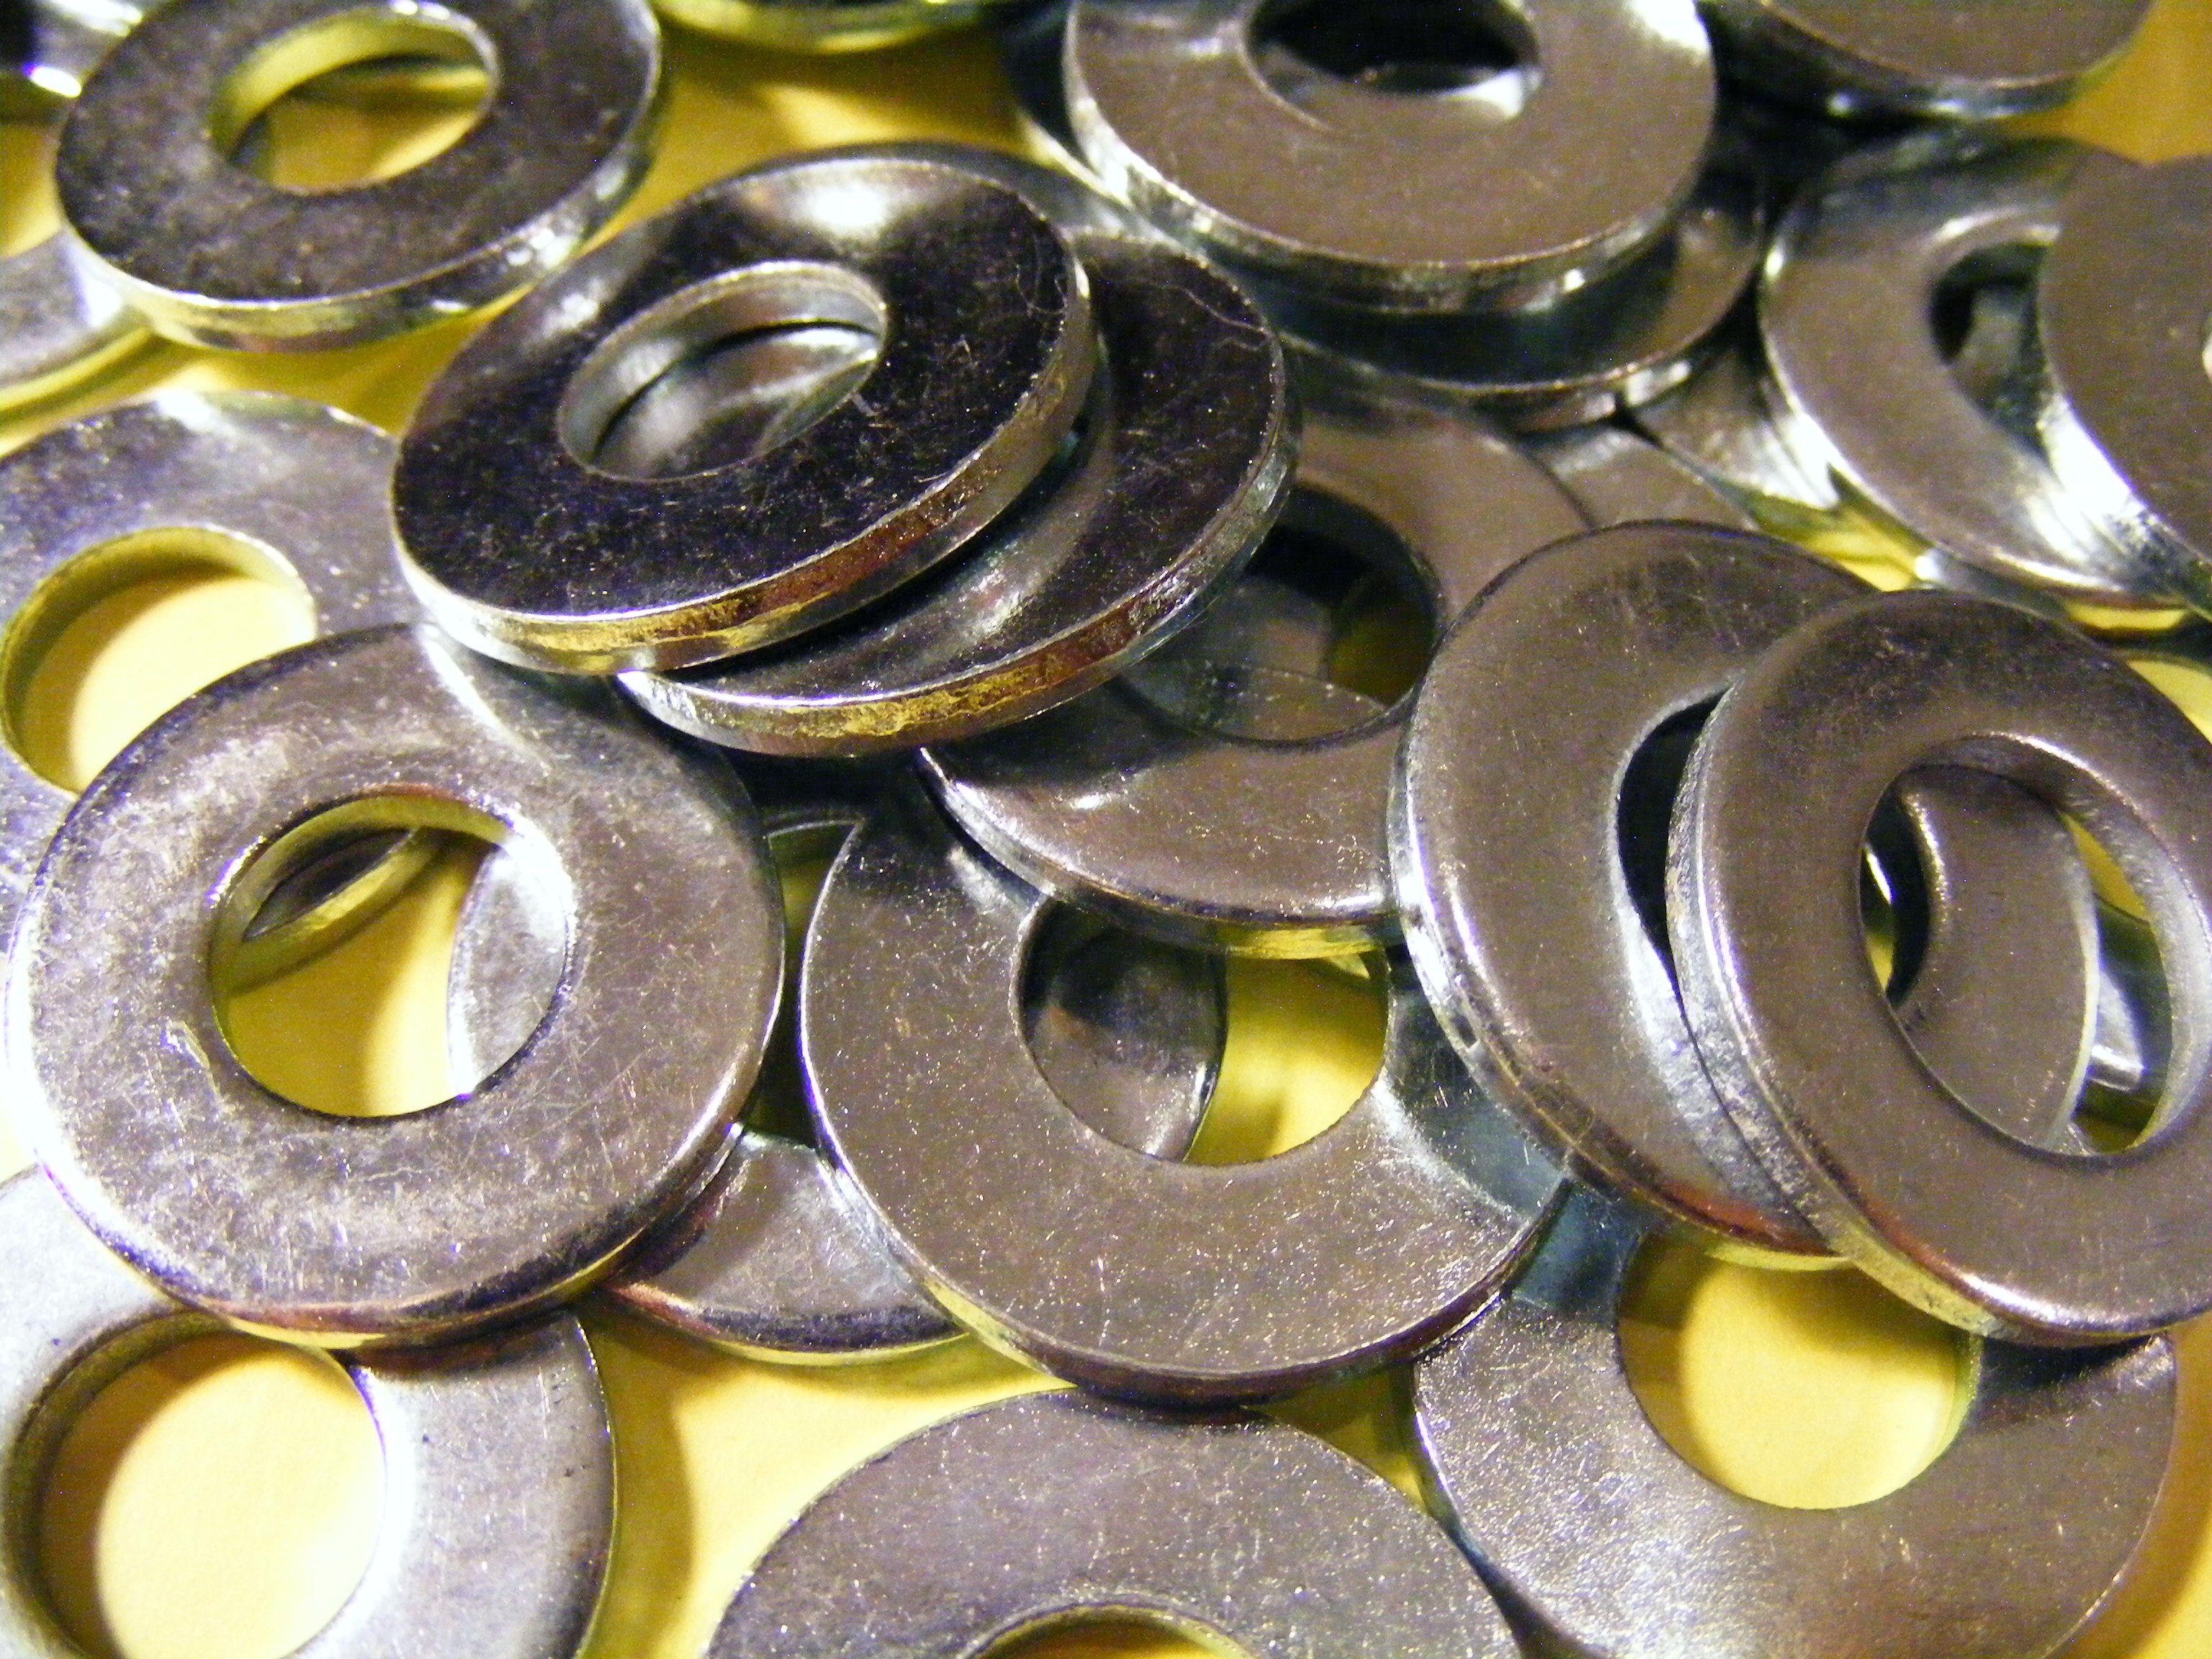
work, wheel, number, building, part, tool, workshop, steel, construction, repair, instrument, metal, industrial, machine, industry, nut, set, craft, skill, material, circle, fastener, button, drill, art, chrome, engineering, brass, carpentry, parts, safety, wrench, turn, build, craftsman, hardware, diy, manual, connection, job, fix, bit, mechanic, stainless, metallic, drilling, maintenance, rivet, accessory, groove, materials, handyman, improvement, threaded, screwing, attach